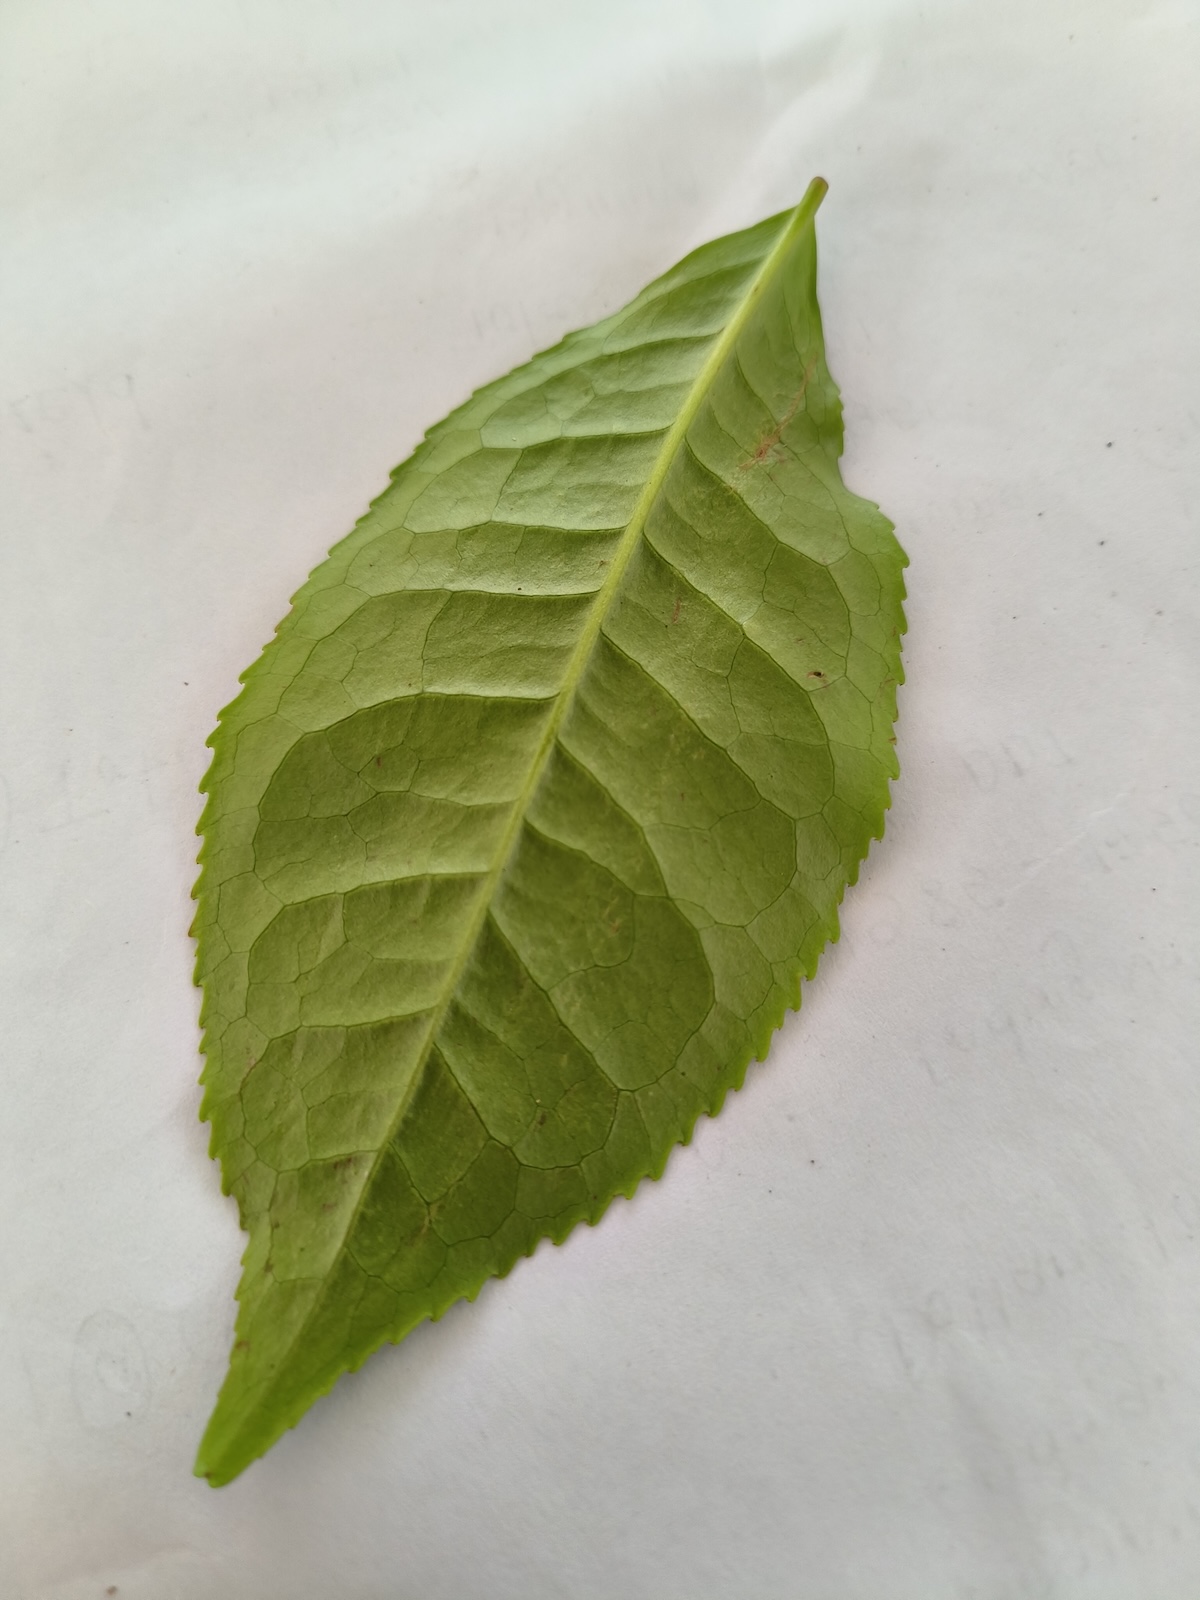
Label: Healthy leaf